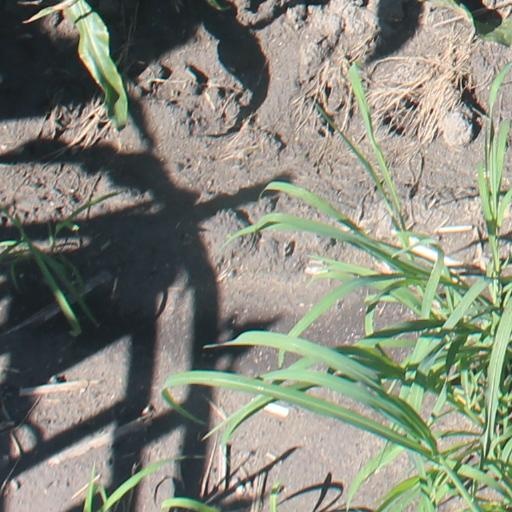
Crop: maize; corn